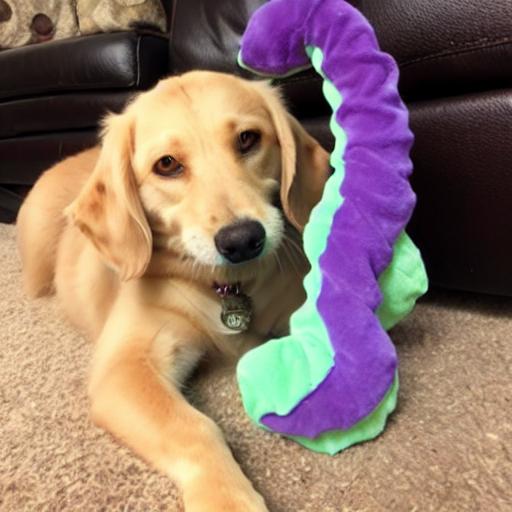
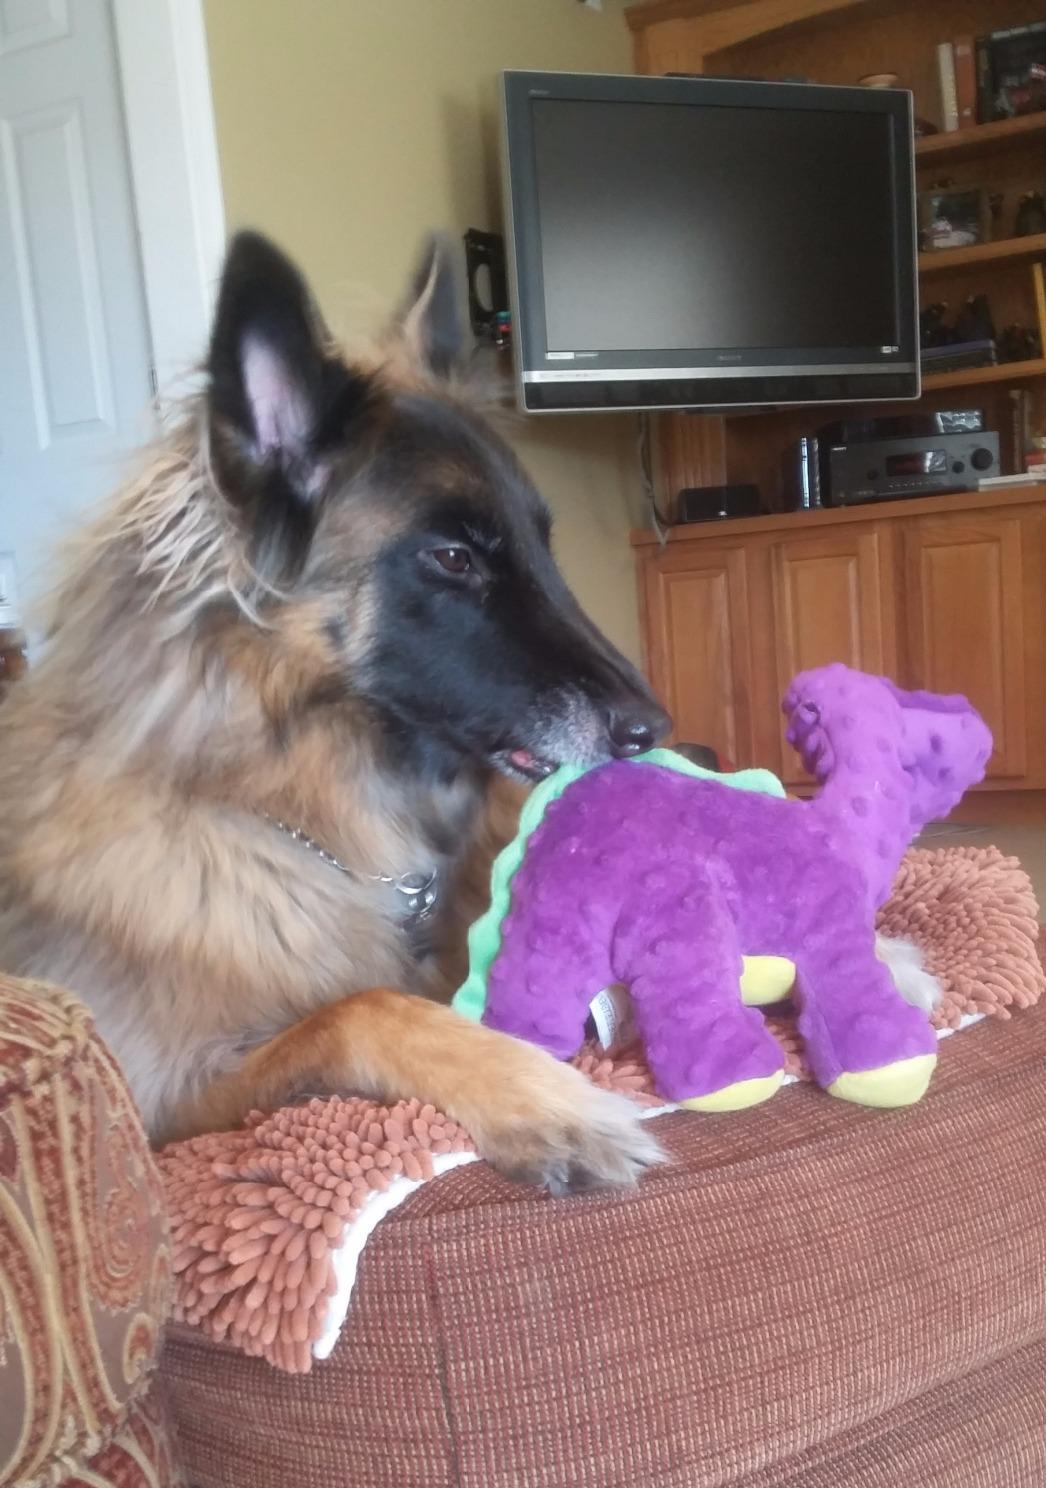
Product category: items_toy
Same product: no